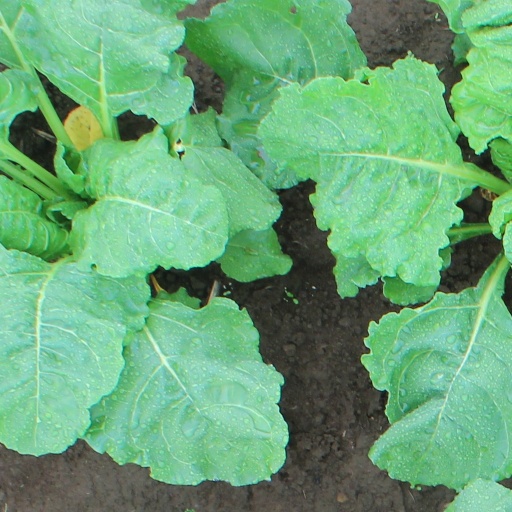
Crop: sugar beet